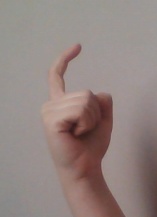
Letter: ra